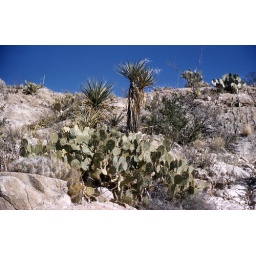
63-Cactus and yucca against blue sky (close up)